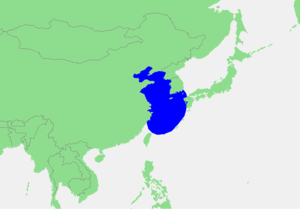
Ce tableau liste toutes les mers du monde que l'Organisation hydrographique internationale reconnaît comme telles dans sa publication S-23 Limites des océans et des mers. Dans cette publication tous les mers et océans ont un numéro d'identification, et on y trouve une description littéraire précise de leurs limites. Ces numéros d'identification sont ceux qui ordonnent cette table.